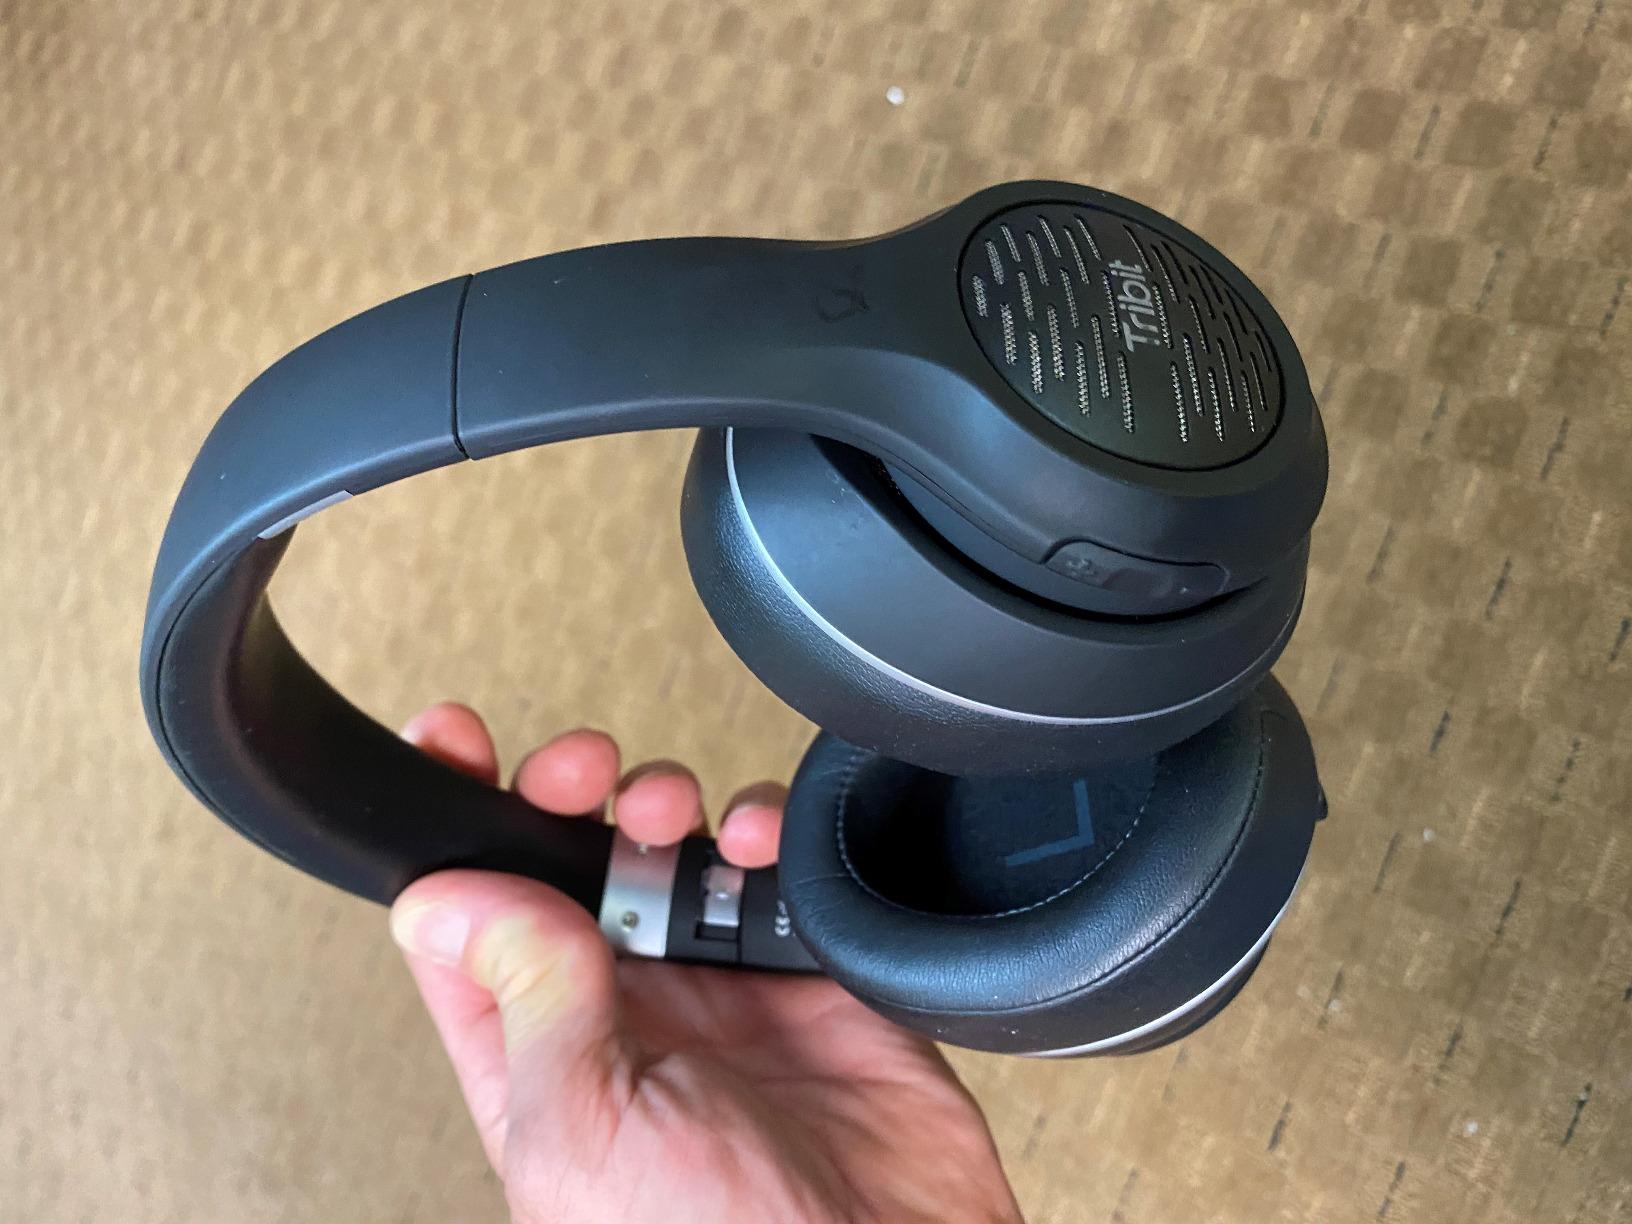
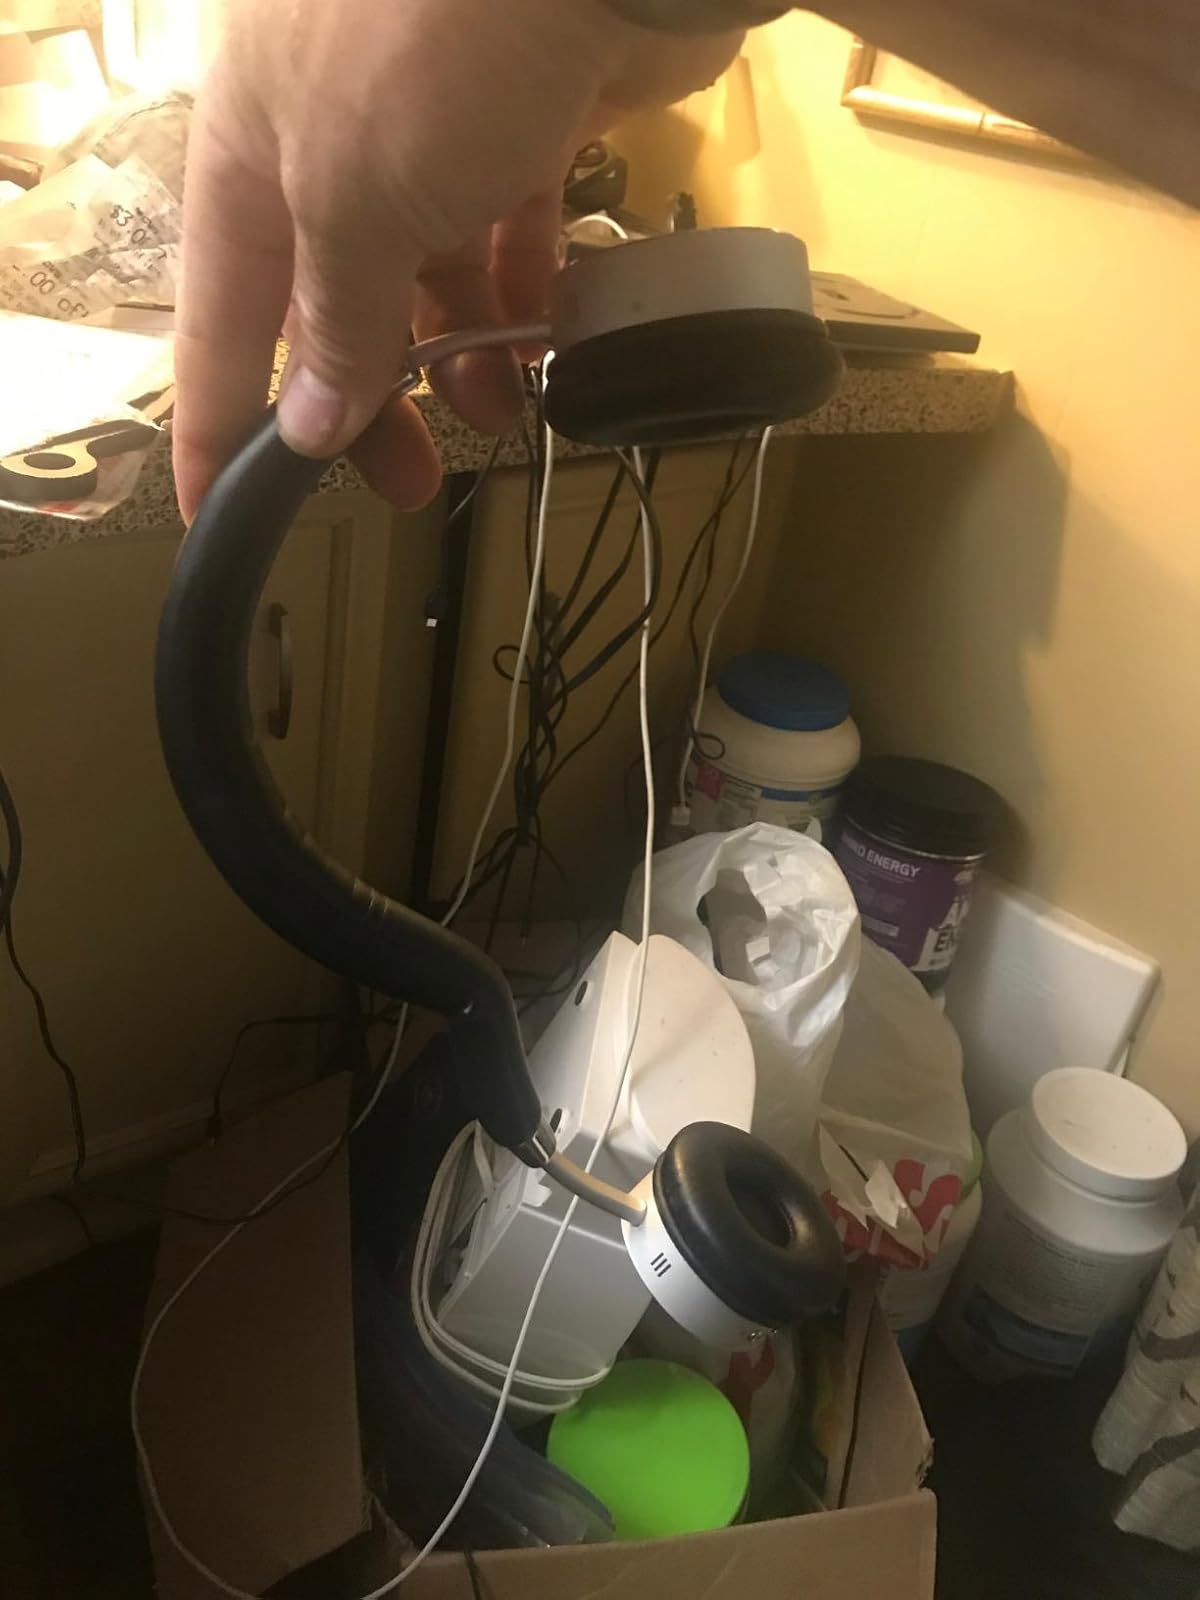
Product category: headphones
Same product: no